Question: Please indicate a possible affordance area of the eat_hot_dog that can be used for eating
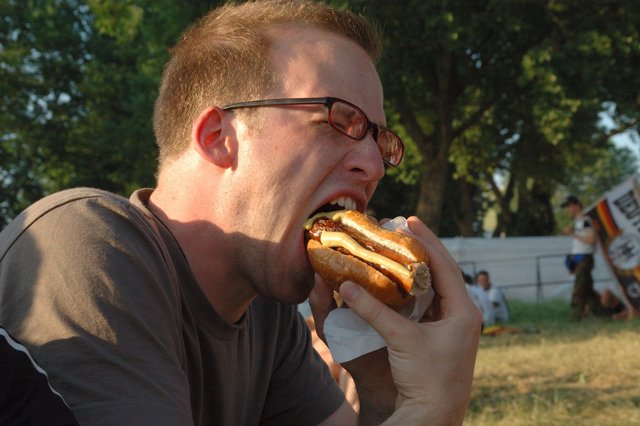
Answer: [302.5, 208, 428.5, 318]